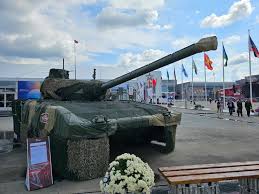
Label: T-14